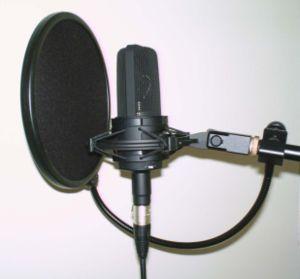
Un microphone est un transducteur électroacoustique, c'est-à-dire un appareil capable de convertir un signal acoustique en signal électrique.